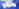
Number: 4